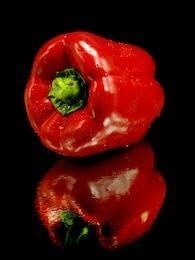
Label: capsicum